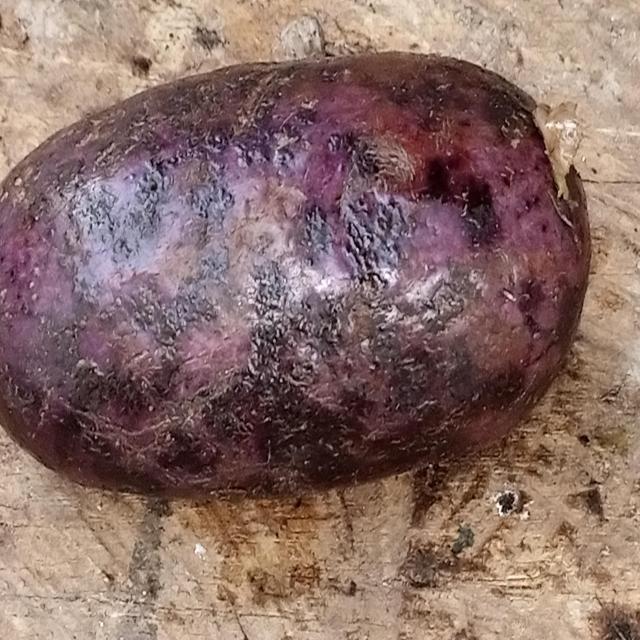
Plum grade: spotted